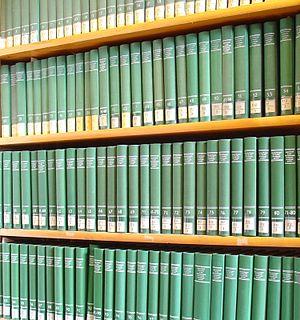
Le Tribunal administratif fédéral, est l'instance suprême des juridictions administratives fédérales allemandes. Son siège est à Leipzig, dans les anciens bâtiments de justice du Reich.